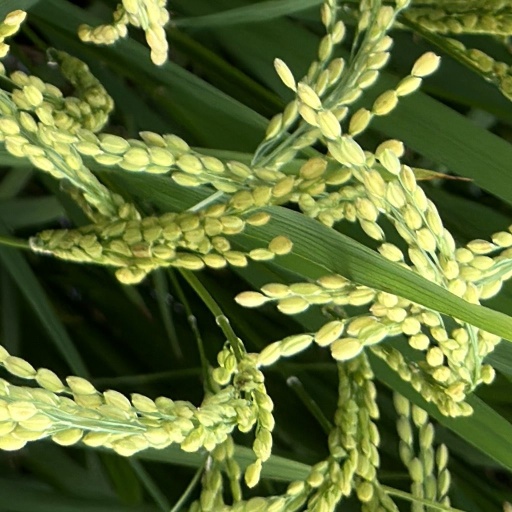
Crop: rice